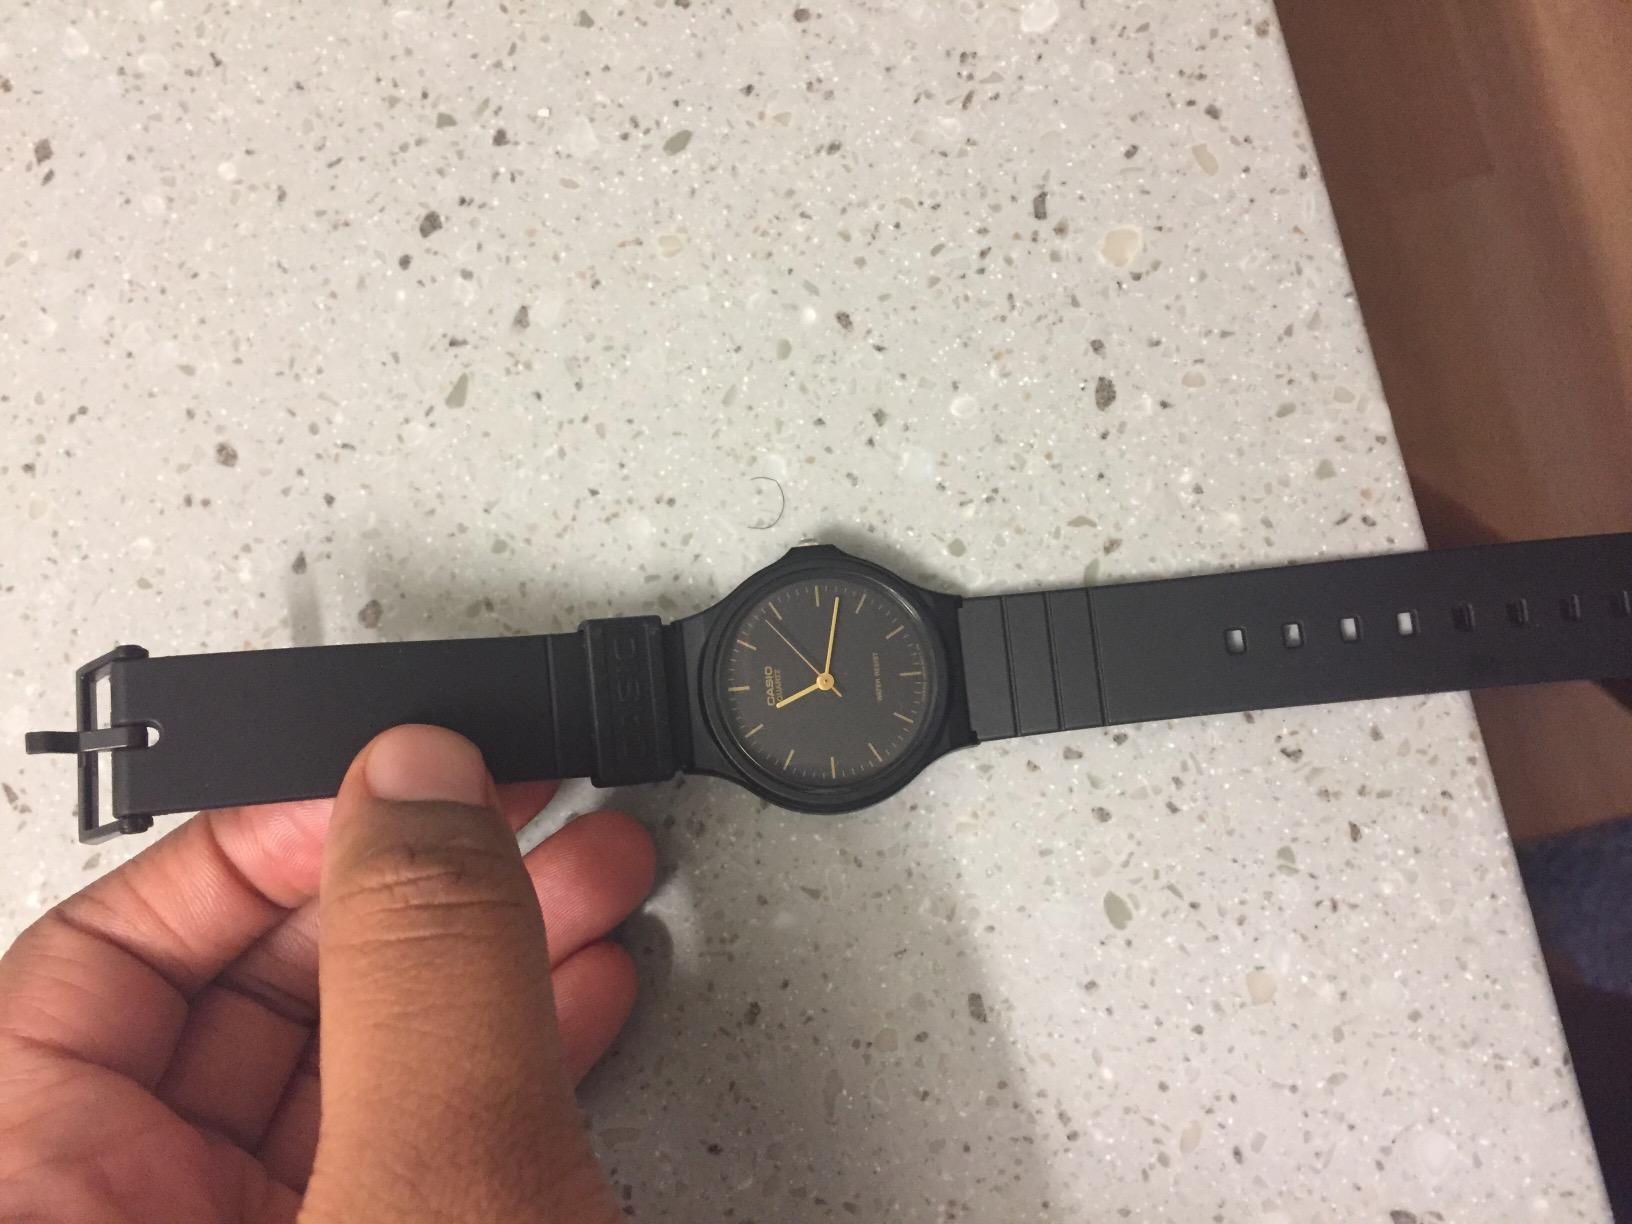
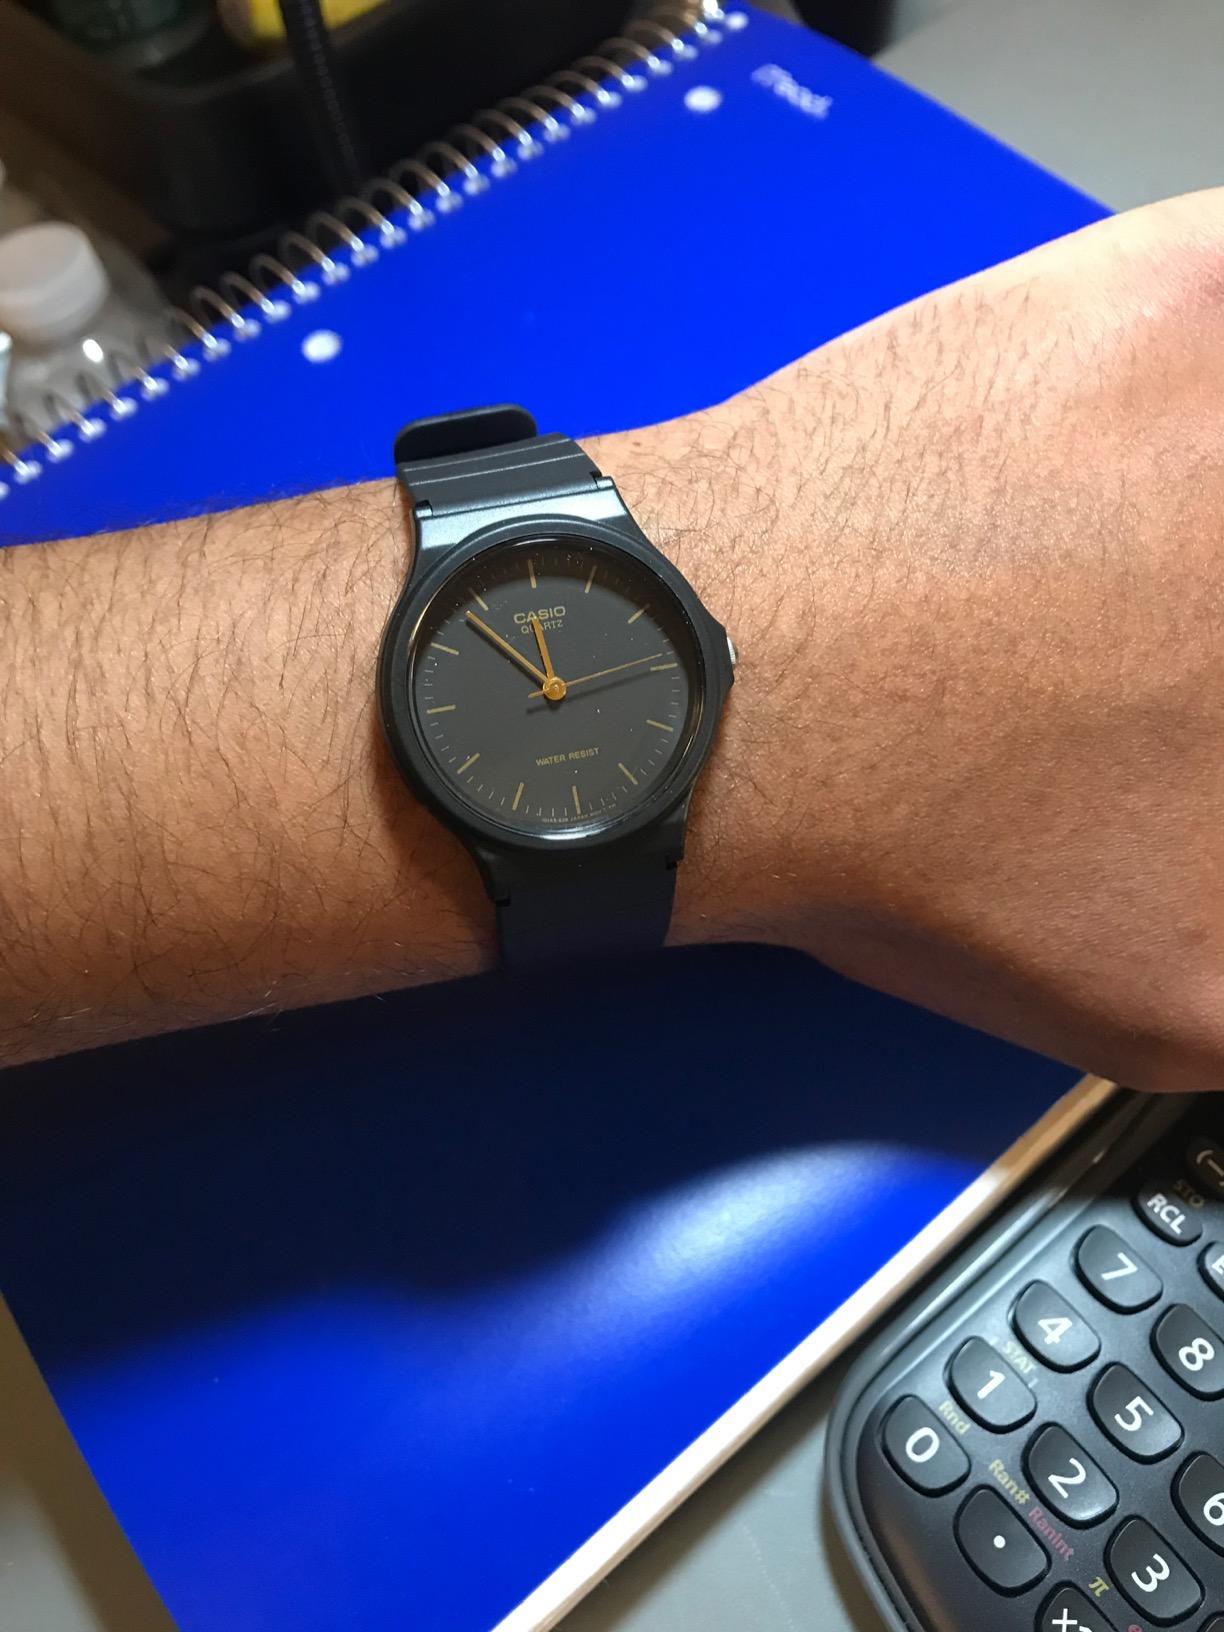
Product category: accessories_watch
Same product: yes